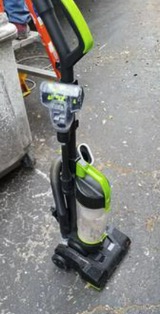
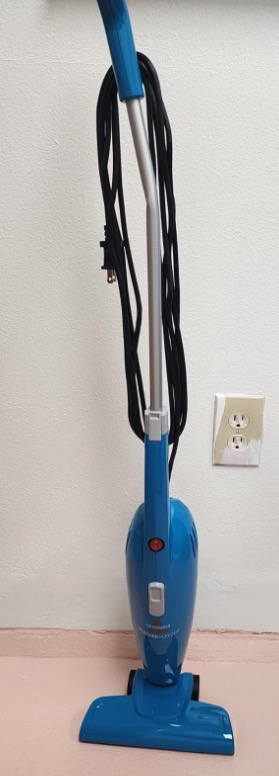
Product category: items_vacuum
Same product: no